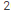
Number: 2